Chikashi Koizumi

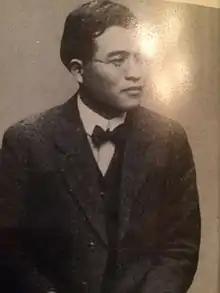
Chikashi Koizumi

Chikashi Koizumi (古泉 千樫 "Koizumi Chikashi"; 1886–1927) was a Japanese "tanka" poet. After initially working as a primary school teacher in his native Chiba Prefecture, he moved to Tokyo and became a full-time poet. He published in several prestigious poetry magazines, even helping to found both "Araragi" and "Nikkō", before setting up his own poetic society, the Aogaki-kai, and taking on disciples. He died before the society's organ could see print.